Luzia Woman

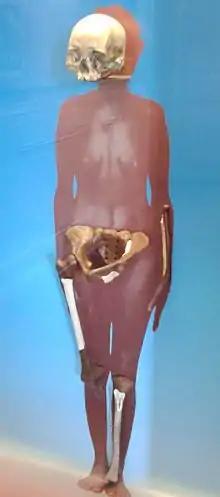
Luzia's remains as displayed at the National Museum of Brazil in 2015

Luzia Woman is the name for an Upper Paleolithic period skeleton of a Paleo-Indian woman who was found in a cave in Brazil. The 11,500-year-old skeleton was found in a cave in the Lapa Vermelha archeological site in Pedro Leopoldo, in the Greater Belo Horizonte region of Brazil, in 1974 by archaeologist Annette Laming-Emperaire.